Enchanted Kingdom

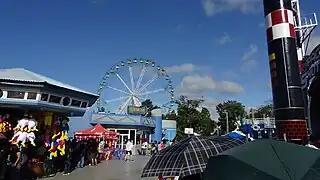
The theme park in January 2015, with the Wheel of Fate, a Ferris wheel in the background.

Operations of Enchanted Kingdom were difficult in its first years from 1995 to 2002, with the 1997 Asian financial crisis, affecting the business significantly only recovering from the financial breakdown in 2003. When business stabilized, the management began introducing two entertainment units per year. Business grew and was later registered the highest daytime visit to an amusement park in Region IV (Calabarzon and Mimaropa regions) according to the Department of Tourism. Domestic visitors comprise the majority of the amusement park's visitors.